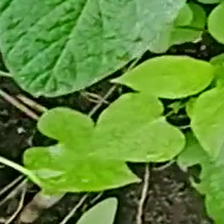
Weed species: Obscure_morning _glory(Ipomoea obscura)